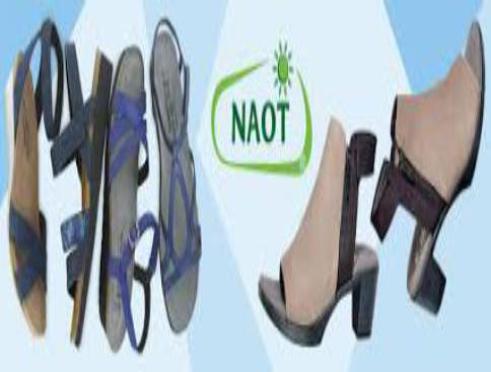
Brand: naot
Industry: Clothes